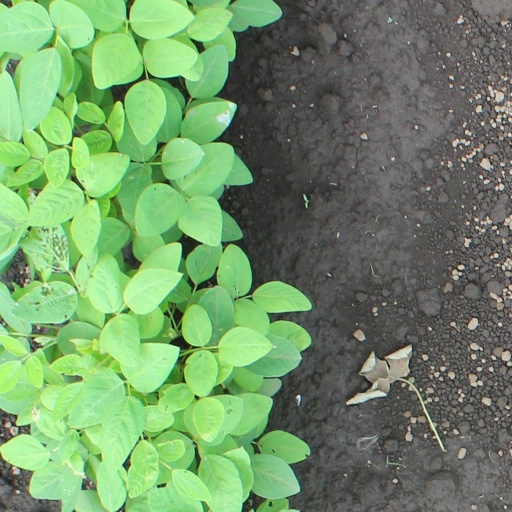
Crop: soybean